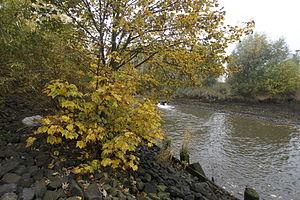
Hambourg (Steinwerder), Allemagne: Le canal Guanofleet